United Arab Emirates Air Force

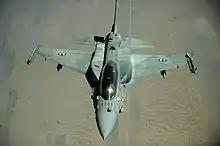
A UAEAF Lockheed Martin F-16 Block 60 developed specifically for the UAEAF. It is also called the F-16 Desert Falcon.

2007 marked the culmination of the largest procurement programmes ever undertaken by the UAE Air Force, with the final deliveries of the 80 F-16E/F Block 60 "Desert Falcons" and approximately 60 upgraded Mirage 2000-9, giving the air force a considerable multirole capability. These two investments represented a total expenditure of around $10 billion, with additional money spent on infrastructure and logistics. A $6.4 billion contract with Lockheed Martin for the supply and support of the 80 F-16s was signed in March 2000, while a $3.4 billion deal for the purchase of 30 new Mirage 2000-9 and retrofitting of the 33 older UAE Mirage 2000s was signed earlier in 1998. Missiles were also purchased: 160 AGM-88 HARMs, 1,000 or more AGM-65 Mavericks, about 500 AIM-120 AMRAAMs, 270 AIM-9 Sidewinders and 52 AGM-84 Harpoons. In November 2017, the United Arab Emirates Armed Forces announced their intention to sign a contract with Dassault Aviation for the upgrade of its Mirage 2000-9 aircraft. French newspaper La Tribune reported the modernization would cost roughly €300 million.